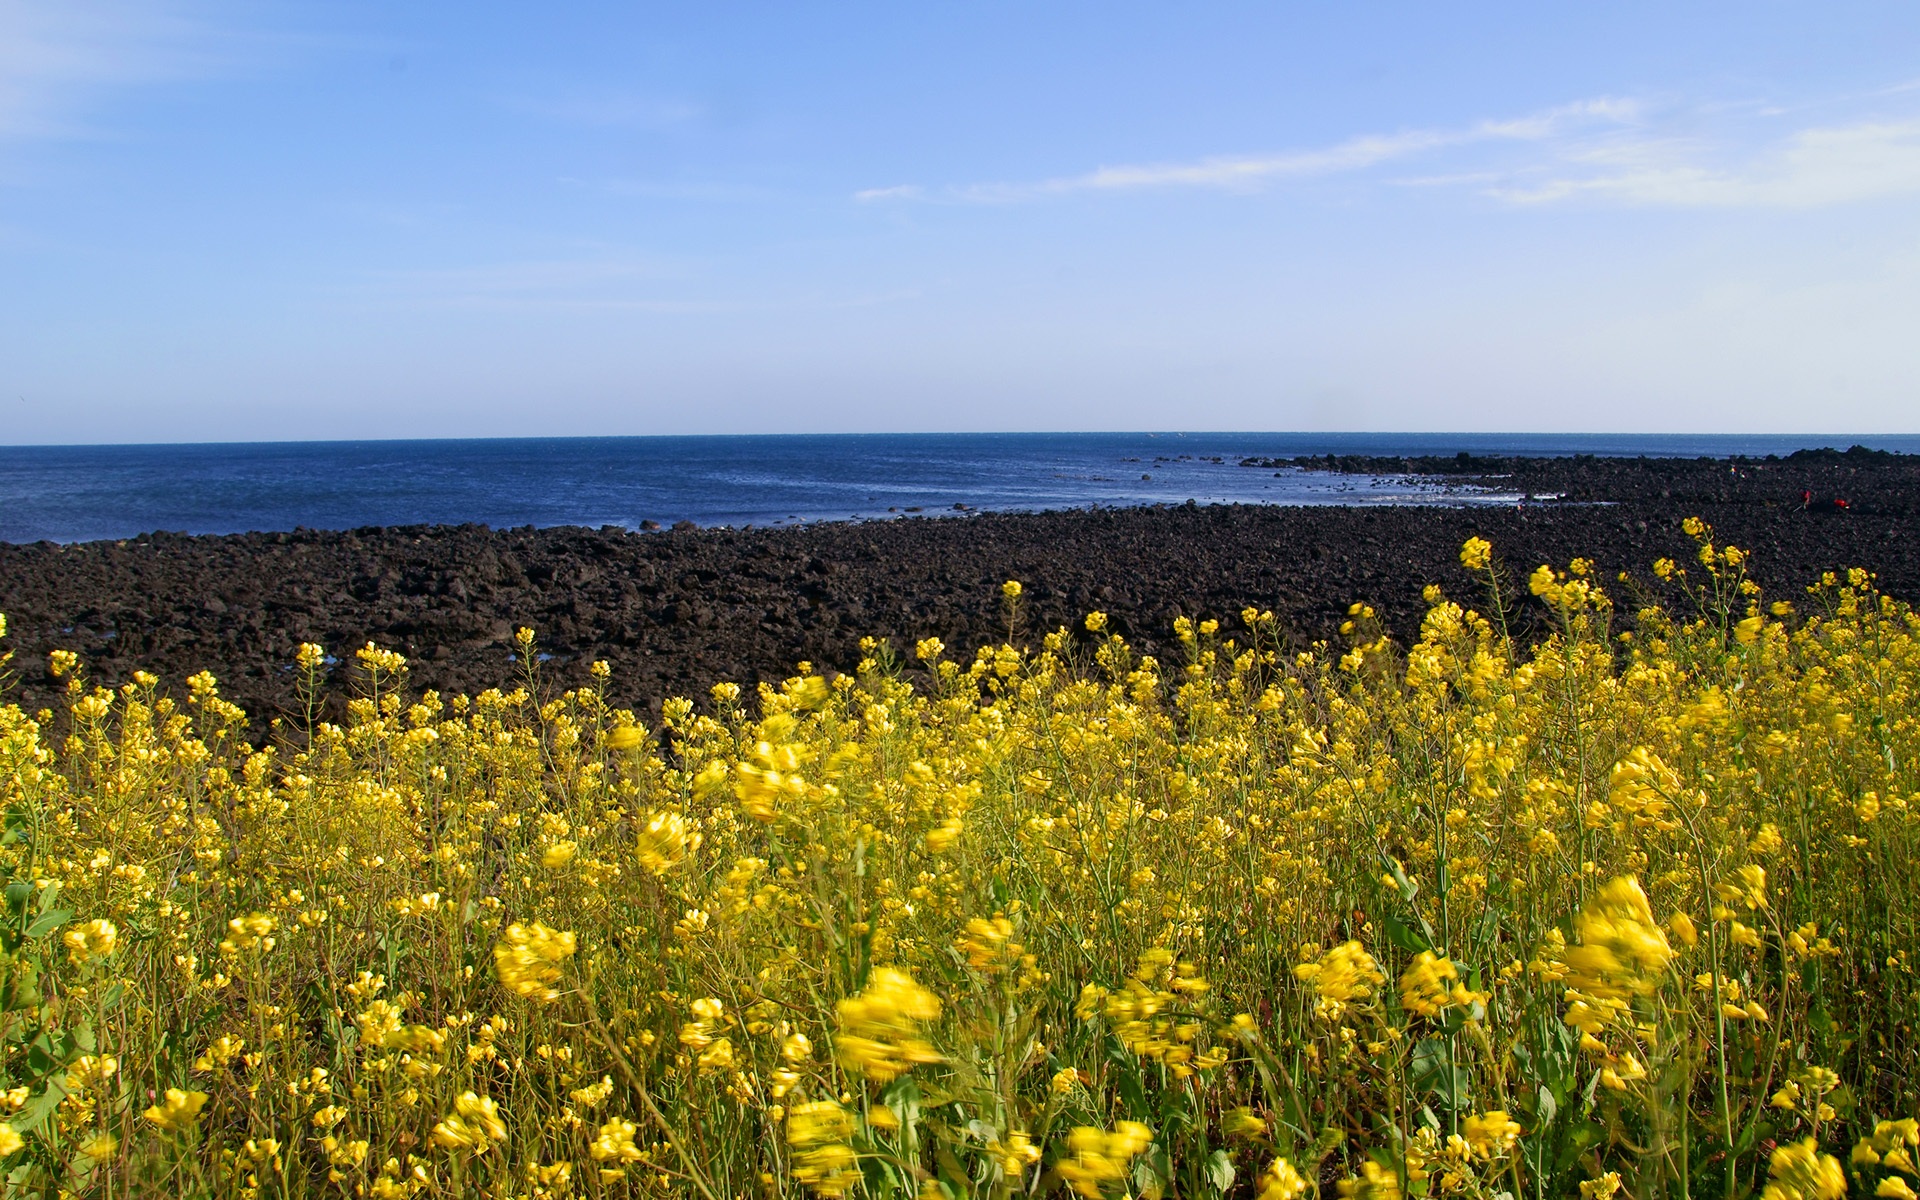
landscape, sea, coast, grass, horizon, plant, sky, field, meadow, prairie, sunlight, hill, flower, produce, yellow, plain, rapeseed, wildflower, grassland, habitat, ecosystem, brassica, k, rural area, flowering plant, klitschko, whether or not, natural environment, grass family, land plant